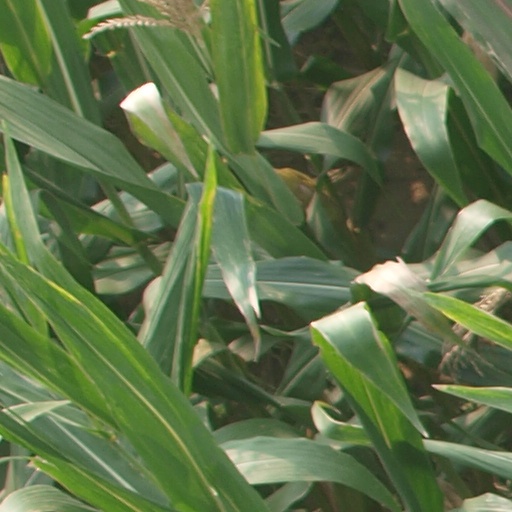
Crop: maize; corn